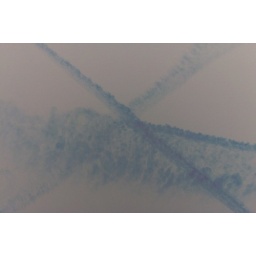
Inversed light show blues lines against a white sky over St. Louis Missouri, one line especially spread out.